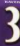
Number: 3